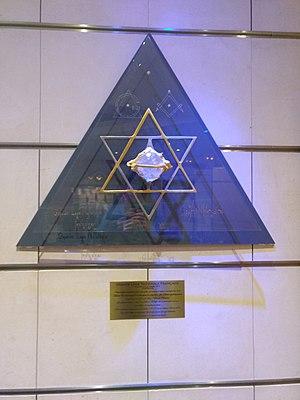
Emblème franc maçon conçu en 2013 pour le centenaire de la Grande Loge Nationale Française exposé dans le hall d'accueil du siège 12 rue Christine de Pisan Paris 17ème
La Grande Loge nationale française est une obédience maçonnique française fondée en 1913 sous le nom de Grande Loge nationale indépendante et régulière pour la France et ses colonies. Elle est reconnue l'année de sa création par la Grande Loge unie d'Angleterre comme faisant partie des obédiences régulières, régularité maçonnique dont les préceptes sont proclamés en 1929 par cette dernière.